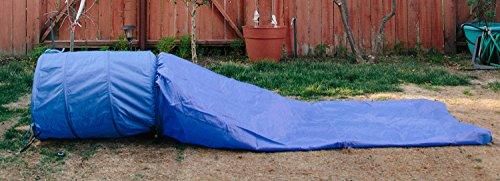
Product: Pacific Play Tent Agility Dog Training Chute
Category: Pet Supplies | Dogs | Training & Behavior Aids | Agility Equipment | Tunnels
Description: One end of the dog training tunnel has a Velcro lip to attach the training chute.
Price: $37.98
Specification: Product Dimensions:         26 x 26 x 3 inches ; 10.2 ounces    |Shipping Weight: 6.4 pounds (View shipping rates and policies)|Domestic Shipping: Item can be shipped within U.S.|International Shipping: This item can be shipped to select countries outside of the U.S.  Learn More|Shipping Advisory: This item must be shipped separately from other items in your order.  Additional shipping charges will not apply.|ASIN: B0012EWUK6|Item model number: 90001|    #15    in Dog Agility Tunnels